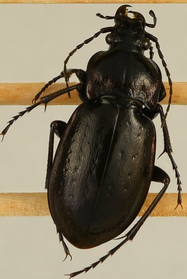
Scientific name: Carabus nemoralis
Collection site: Treehaven Site (TREE), plot TREE_006